Lahar

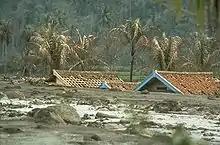
The aftermath of a lahar from the 1982 eruption of Galunggung, Indonesia

Several mountains in the world – including Mount Rainier in the United States, Mount Ruapehu in New Zealand, and Merapi and Galunggung in Indonesia – are considered particularly dangerous due to the risk of lahars. Several towns in the Puyallup River valley in Washington state, including Orting, are built on top of lahar deposits that are only about 500 years old. Lahars are predicted to flow through the valley every 500 to 1,000 years, so Orting, Sumner, Puyallup, Fife, and the Port of Tacoma face considerable risk. The USGS has set up lahar warning sirens in Pierce County, Washington, so that people can flee an approaching debris flow in the event of a Mount Rainier eruption.